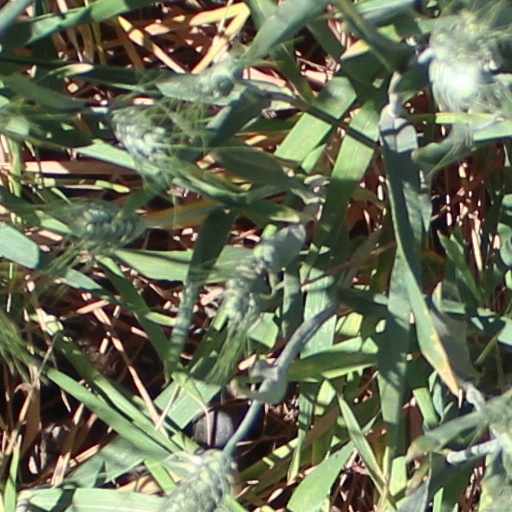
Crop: wheat